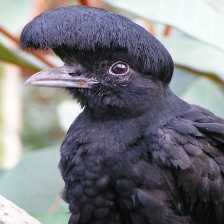
Species: UMBRELLA BIRD
Scientific name: CEPHALOPTERUS